William Henry Draper III

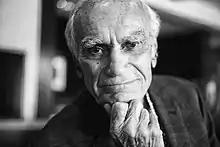
William Henry Draper in April 2016

Draper was born on January 1, 1928, in White Plains, New York, the son of Katherine Louise (née Baum) and banker, general, and diplomat William Henry Draper Jr. who founded Draper, Gaither and Anderson and served as the first ambassador for NATO.